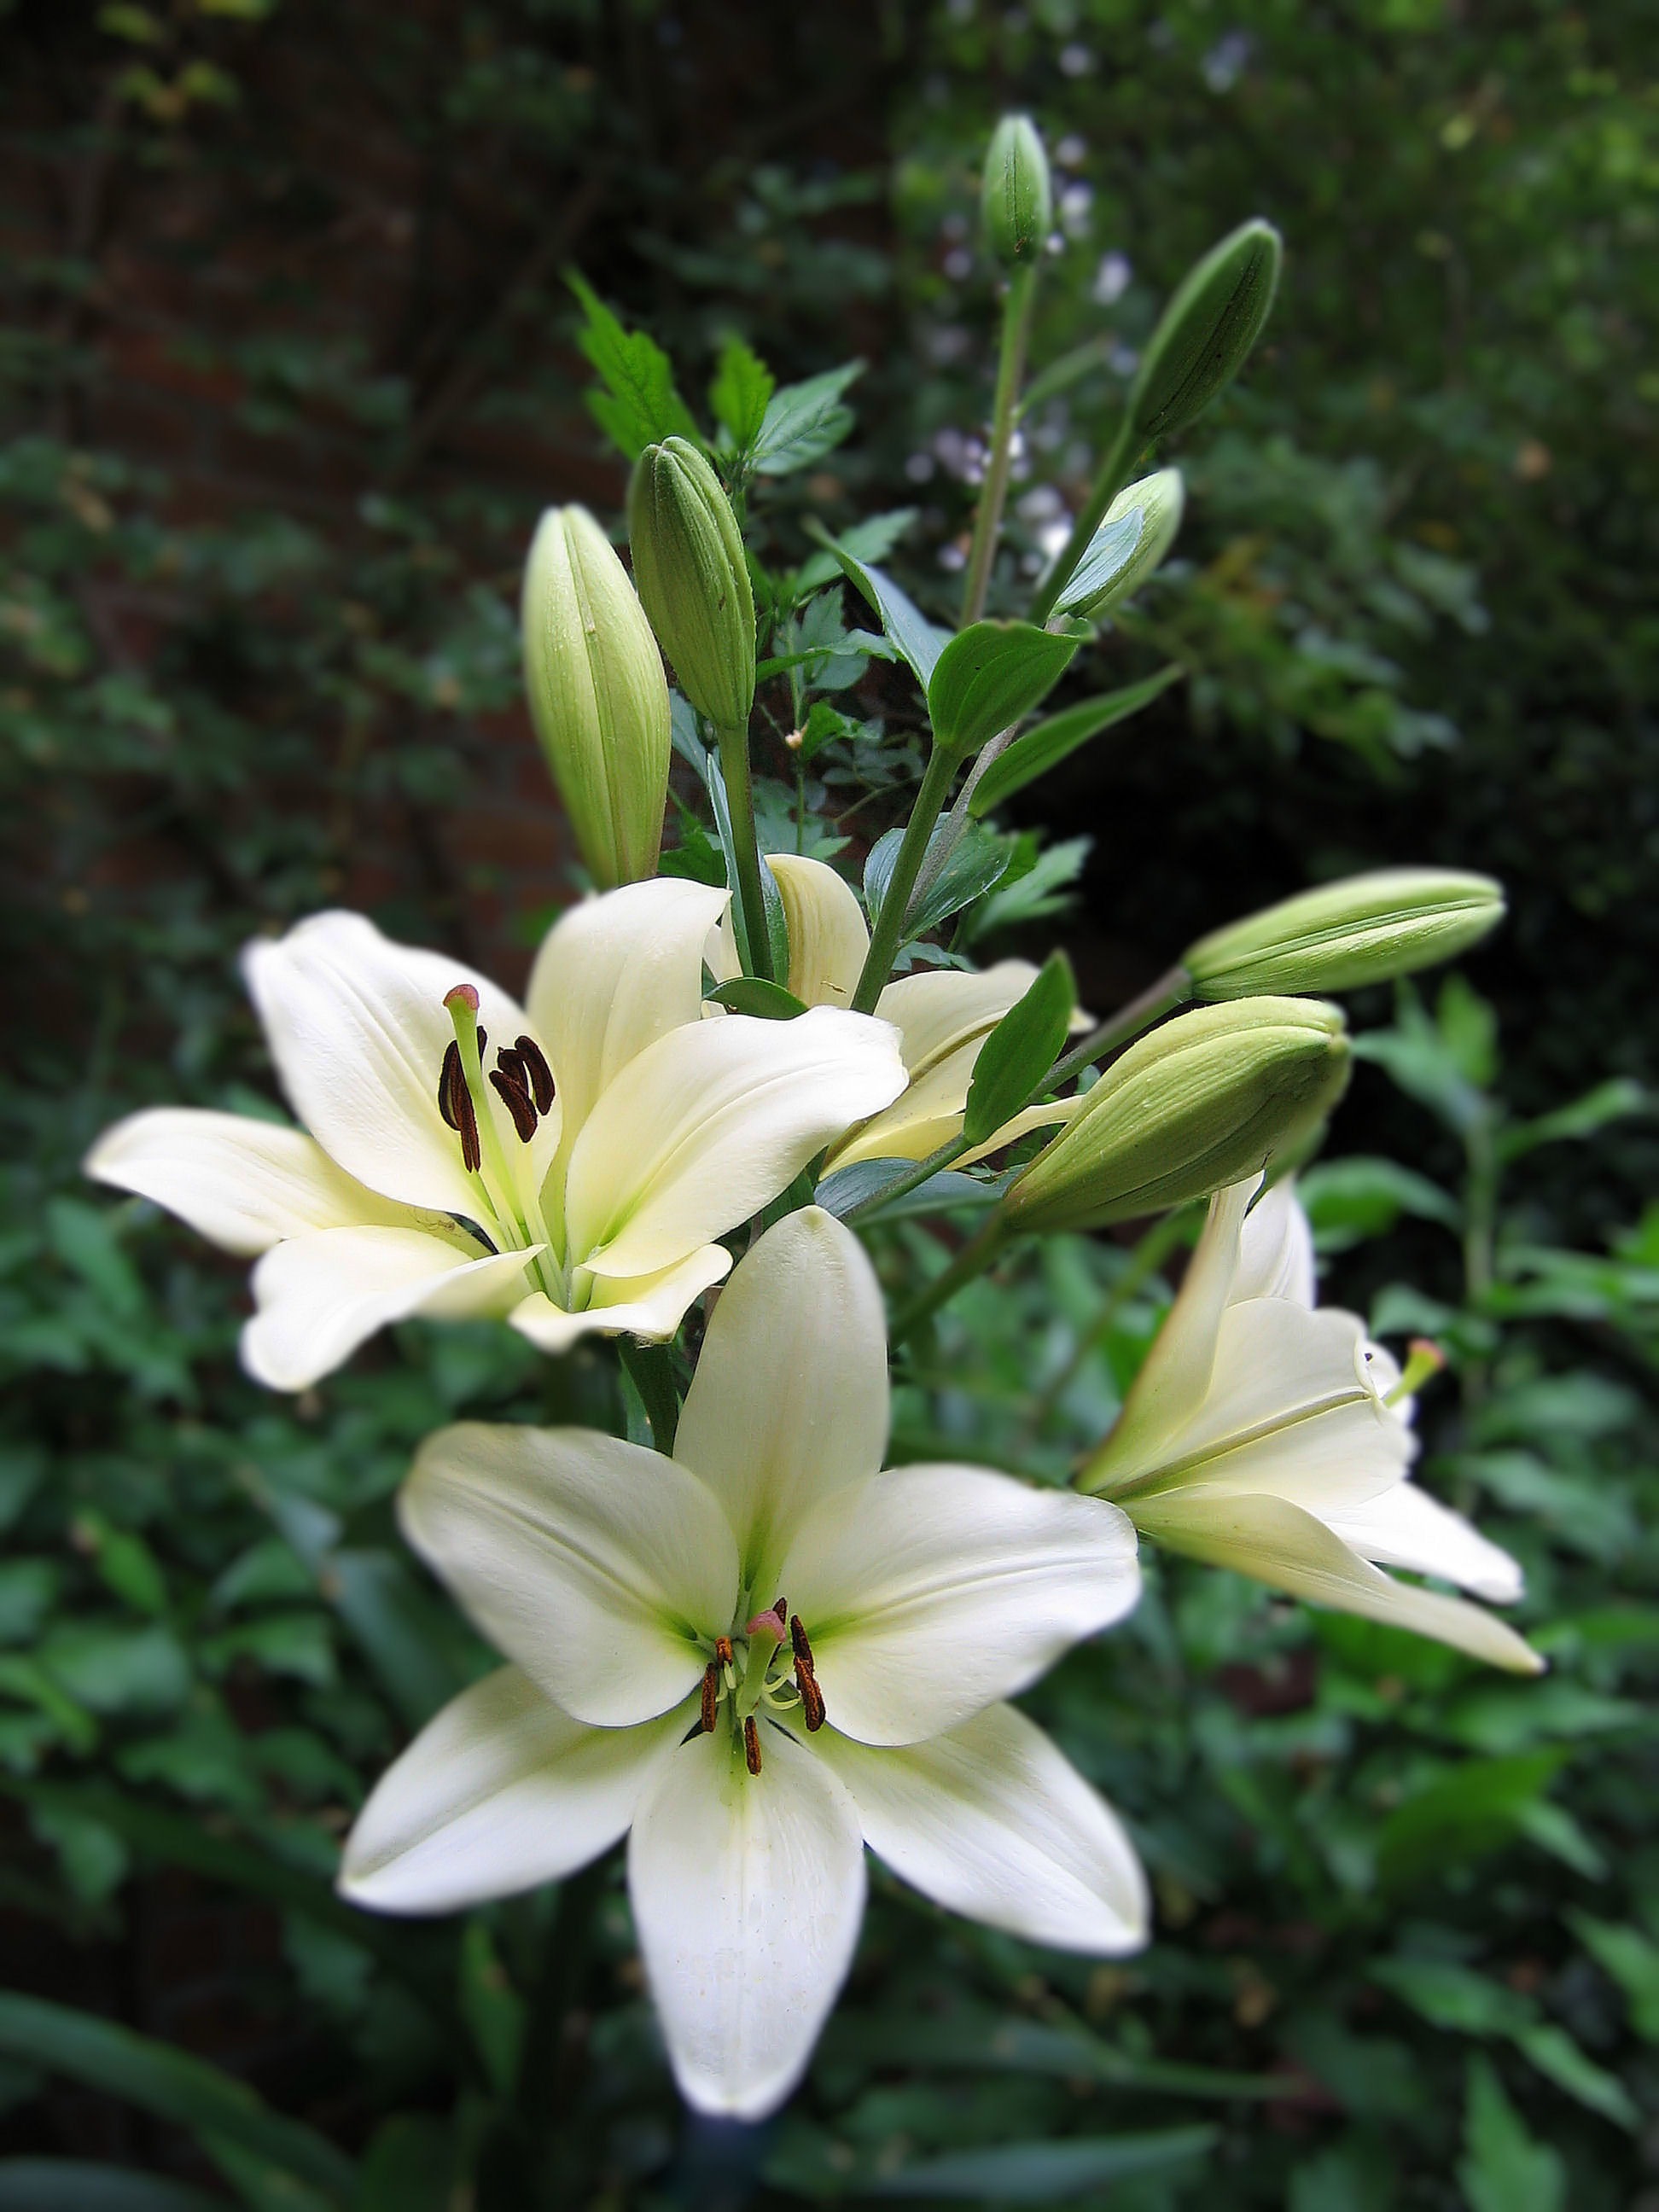
blossom, plant, white, flower, botany, flora, wildflower, lilies, lily, flowering plant, flowering stems, land plant, fawn lily